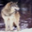
Label: wolf